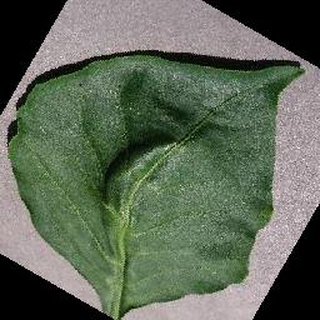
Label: healthy_bell_pepper